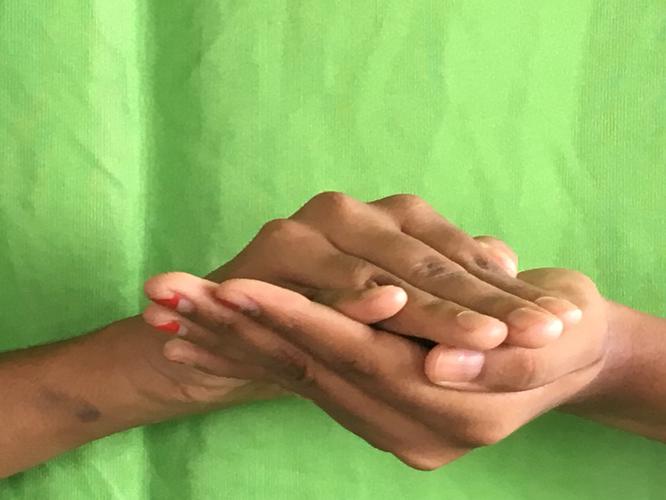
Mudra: Samputa
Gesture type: double_hand